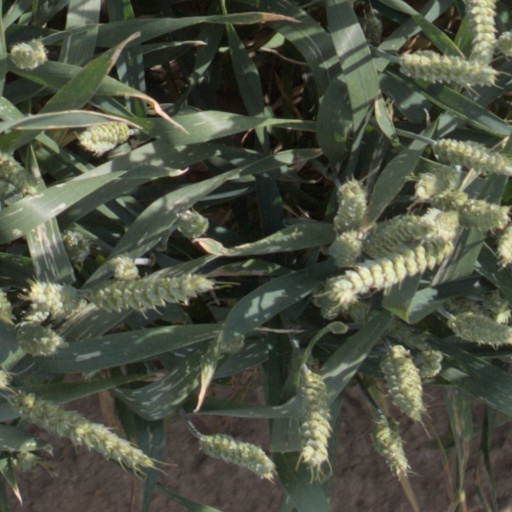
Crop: wheat